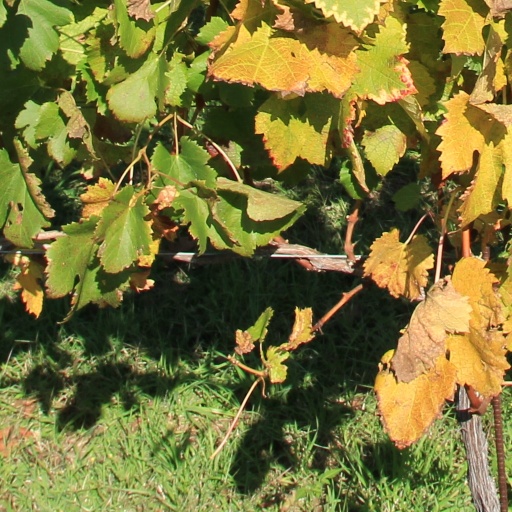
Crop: grape